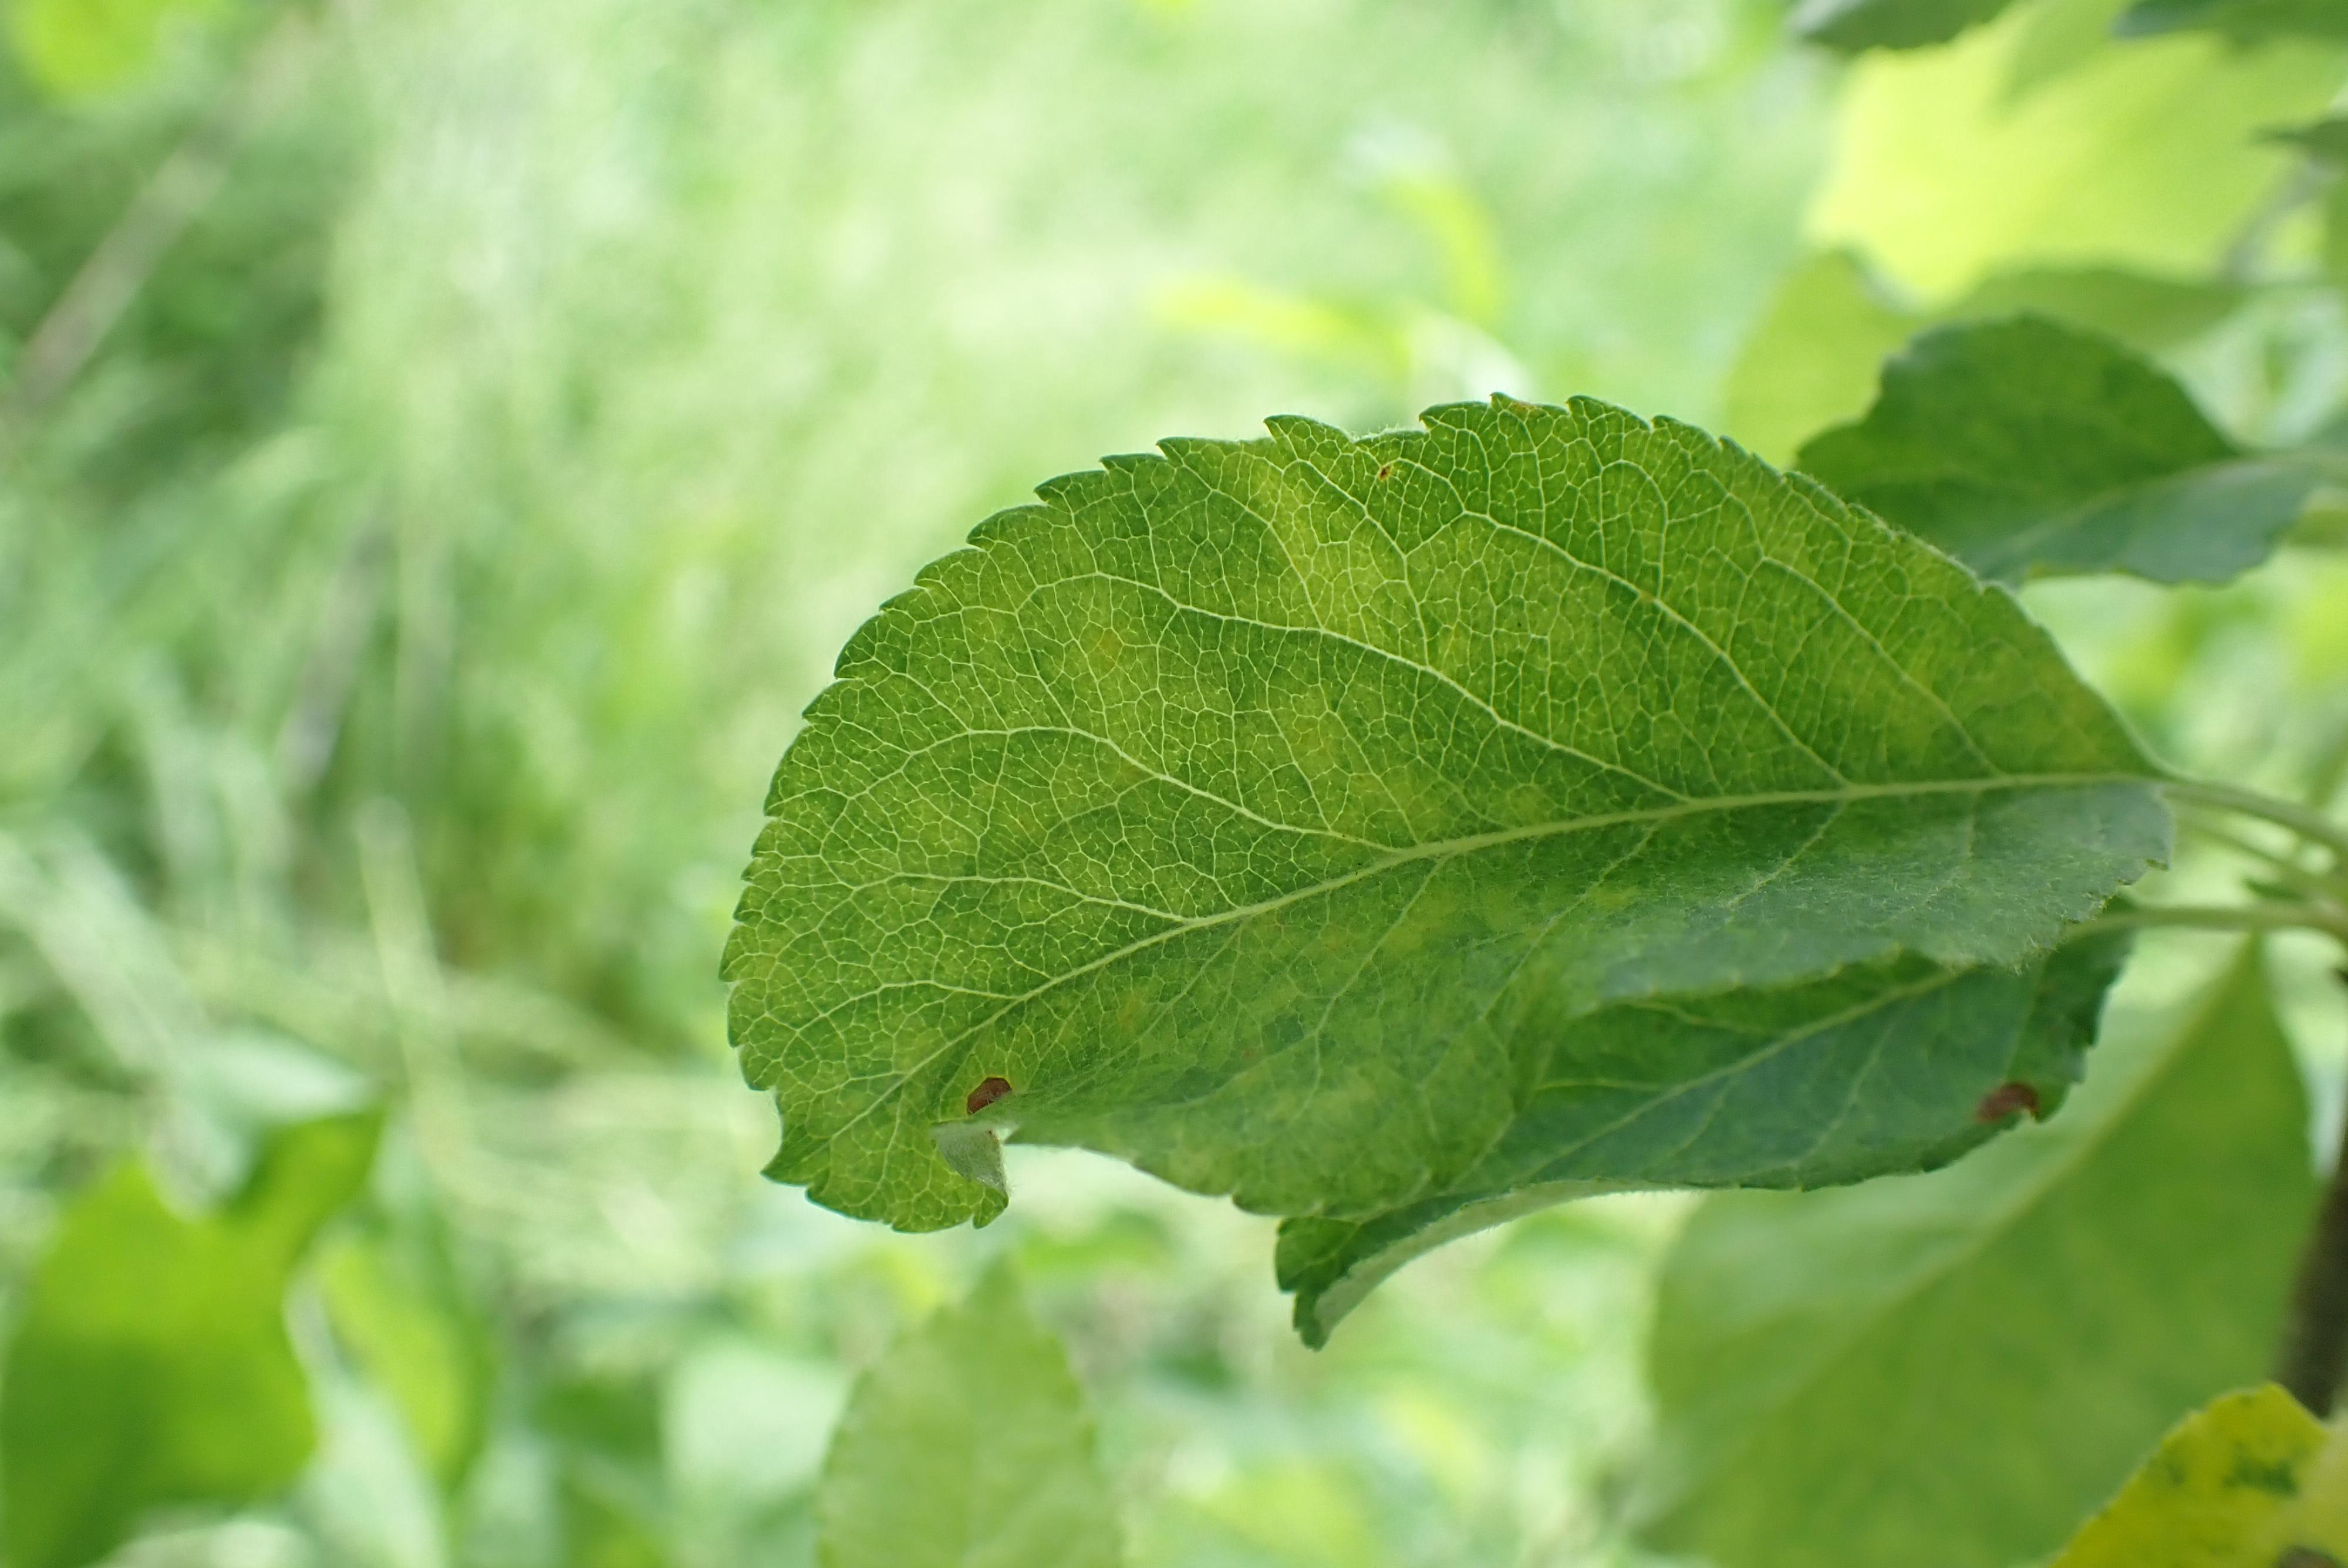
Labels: scab